Turks of Romania

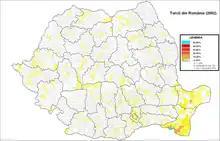
Distribution of Turks in Romania (2002 census)

The Turks of Romania are ethnic Turks who form an ethnic minority in Romania. According to the 2011 census, there were 27,698 Turks living in the country, forming a minority of some 0.15% of the population. Of these, 81.1% were recorded in the Dobruja region of the country's southeast, near the Black Sea, in the counties of Constanța (21,014) and Tulcea (1,891), with a further 8.5% residing in the national capital Bucharest (2,388).